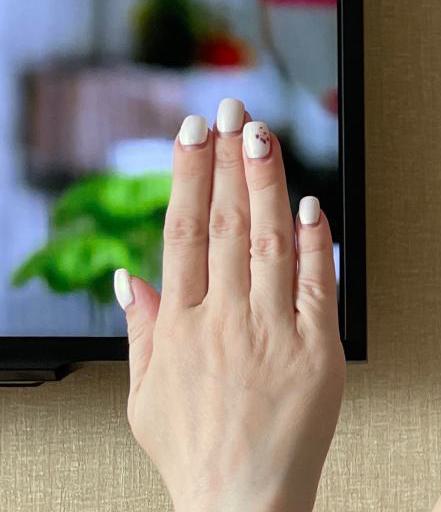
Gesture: stop_inverted